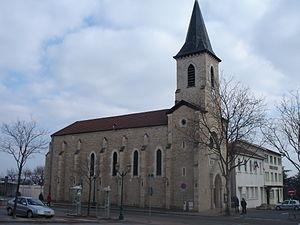
Corbas (69)
Corbas est une commune française située dans la métropole de Lyon et la région Auvergne-Rhône-Alpes.